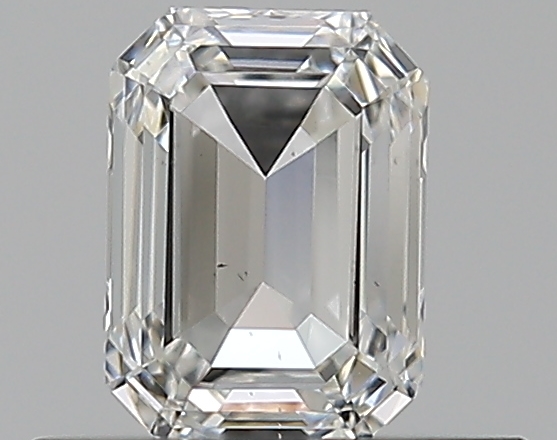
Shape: emerald
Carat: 0.5
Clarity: VS2
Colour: G
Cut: EX
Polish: EX
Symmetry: VG
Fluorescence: N
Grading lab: GIA
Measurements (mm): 5.16 x 3.76 x 2.48